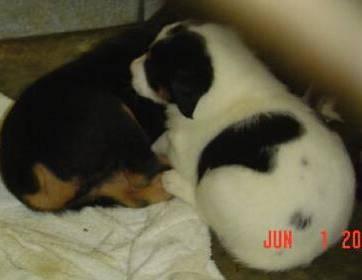
dog